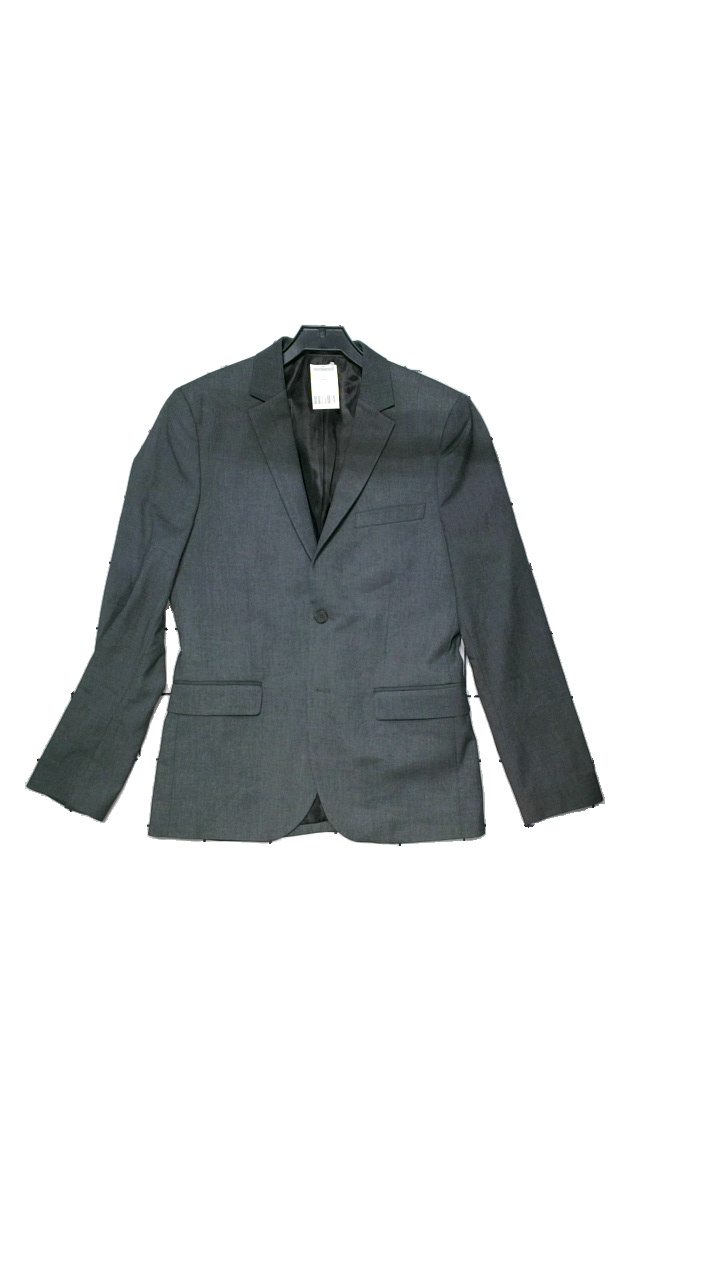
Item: Blazer (Men)
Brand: H&m
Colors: Grey
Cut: Regular
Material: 70% Polyester, 30% Viskos
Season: All
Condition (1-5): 3
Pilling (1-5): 3
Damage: -
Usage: Reuse
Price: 100-150